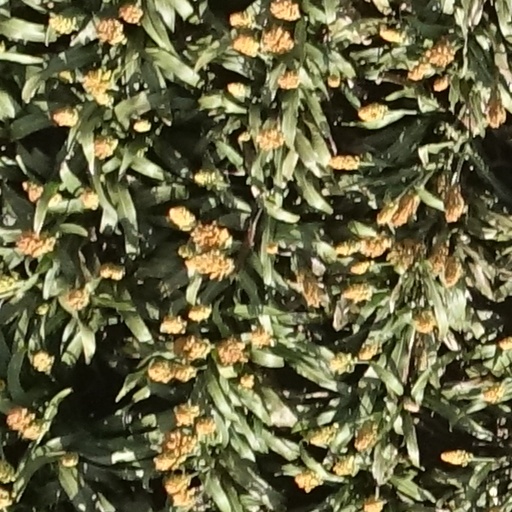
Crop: sorghum